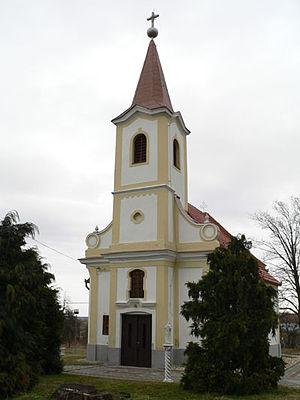
Bögöte est un village de Hongrie, situé dans le département de Vas. Lors du recensement de 2004, il y avait 339 habitants.